Myrtle Cagle

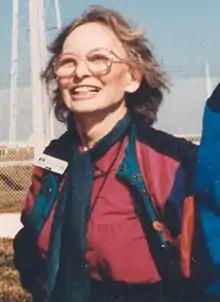
Myrtle Cagle in 1995

Myrtle "Kay" Thompson Cagle (June 3, 1925 – December 22, 2019) was an American pilot and one of the Mercury 13 female astronauts group. She worked as a flight instructor and wrote about aviation in North Carolina.